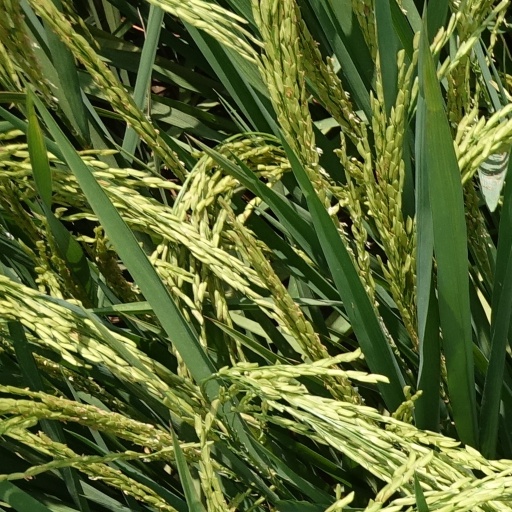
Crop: rice